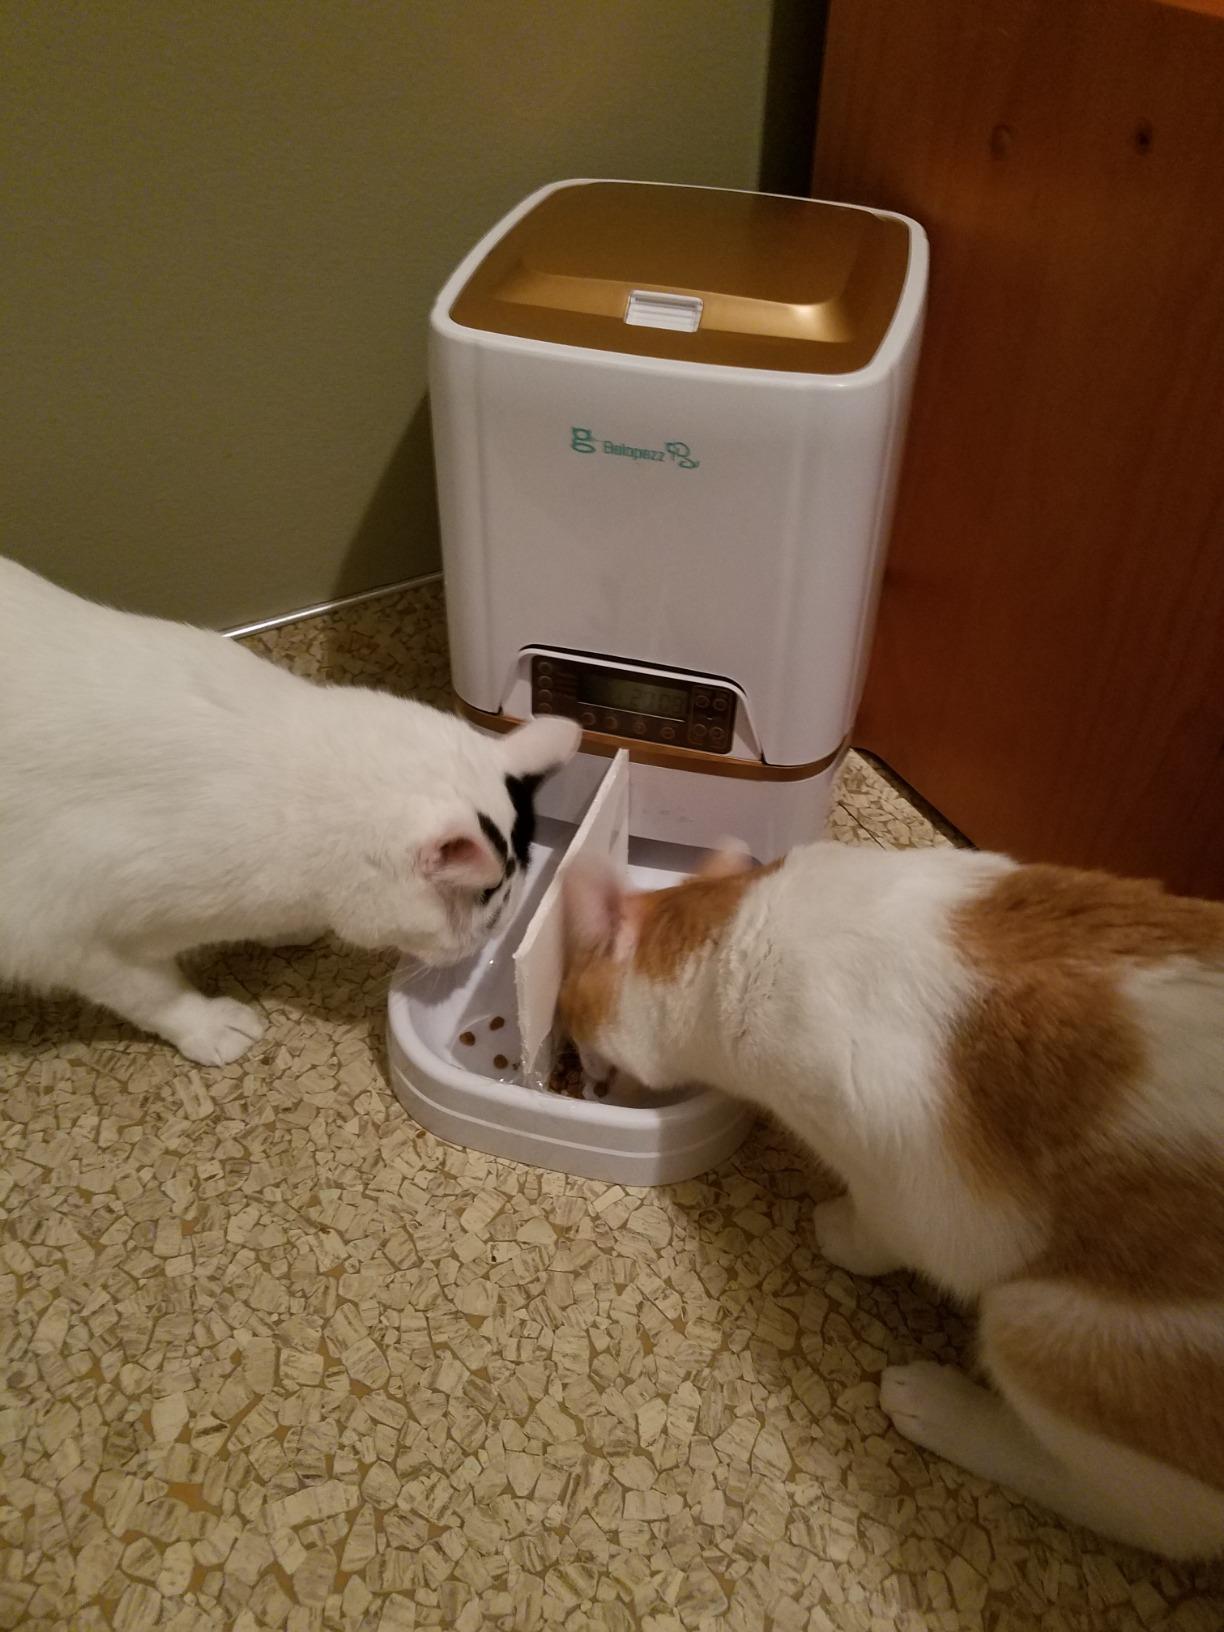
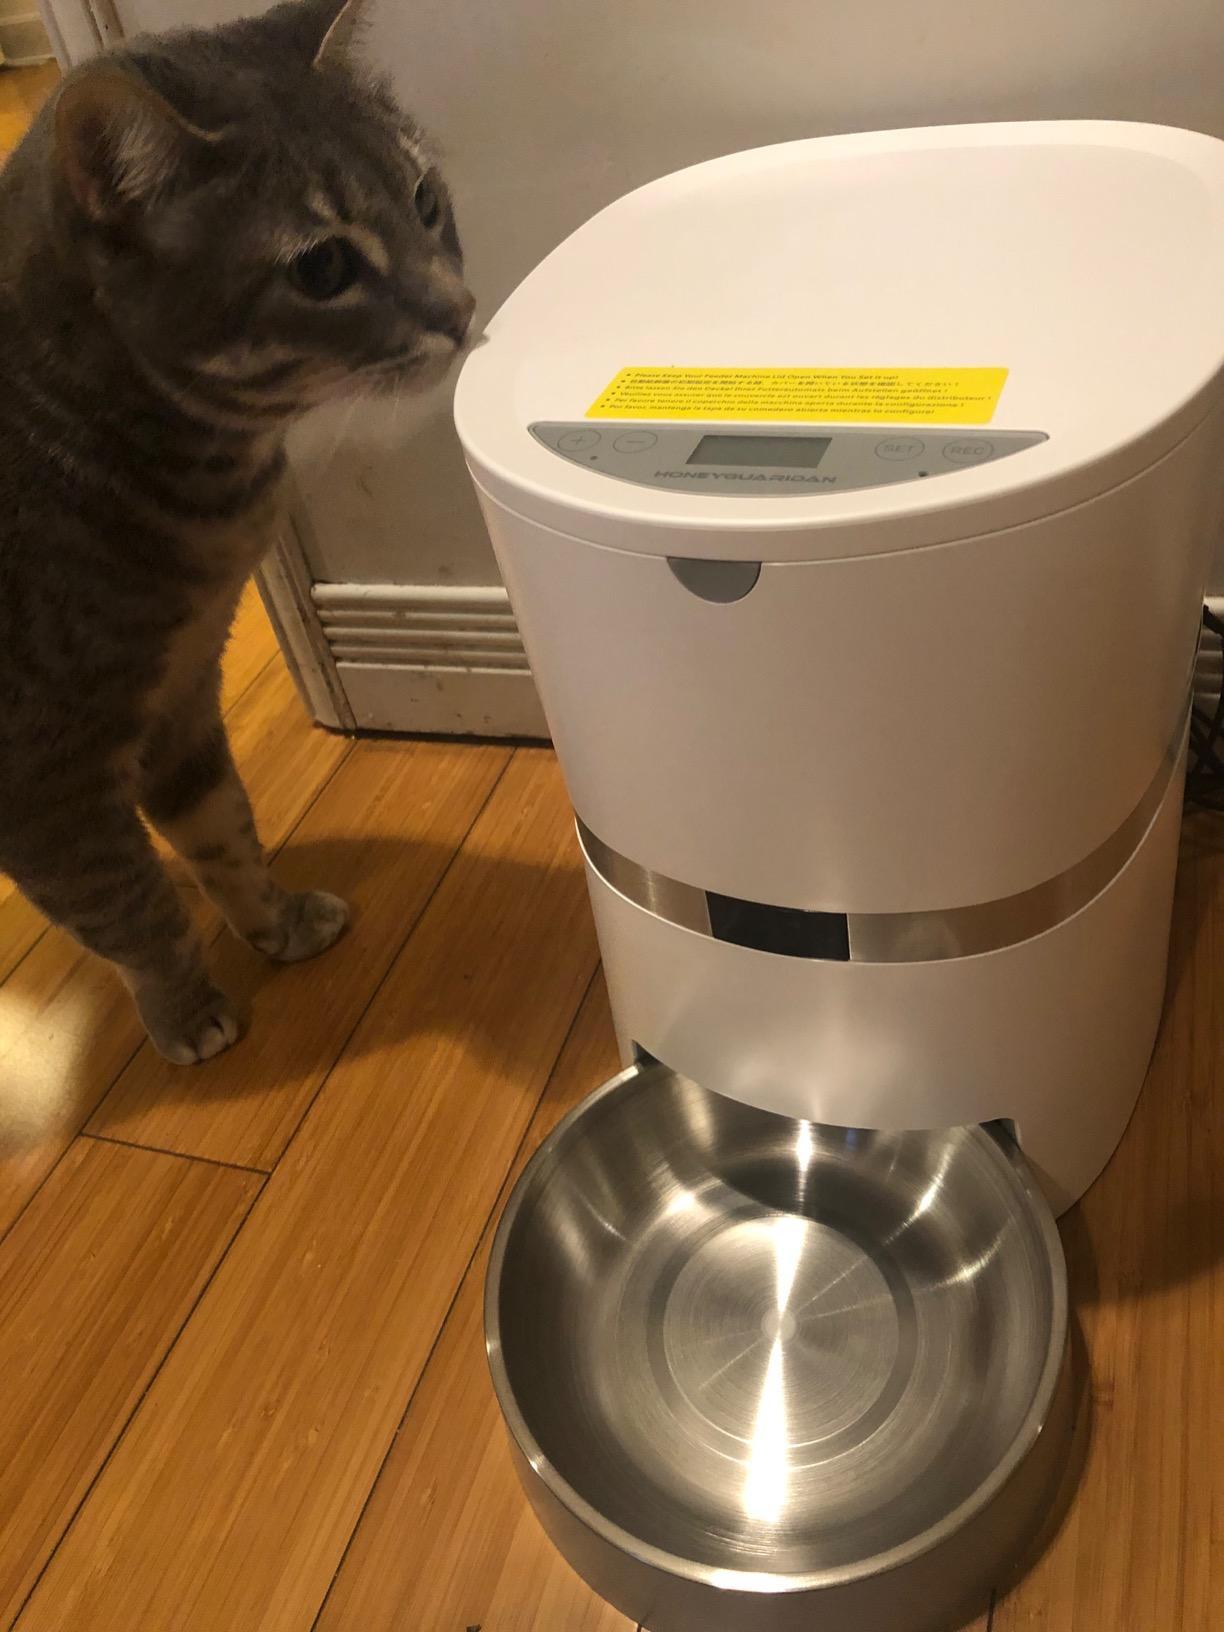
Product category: items_feeder
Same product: no